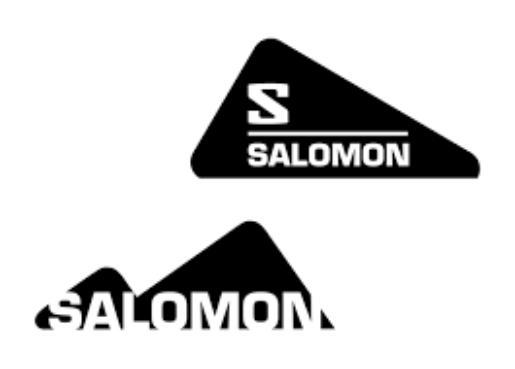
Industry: Clothes